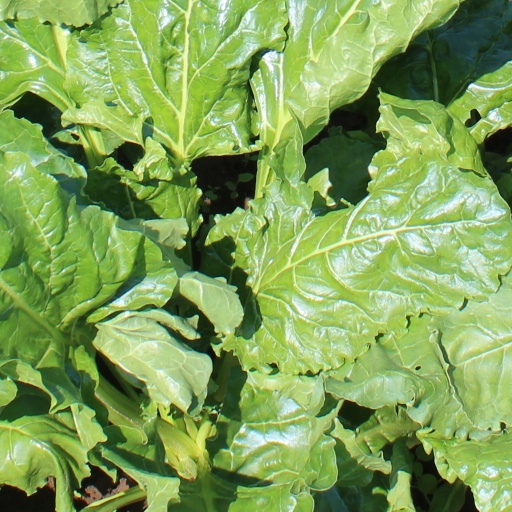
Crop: sugar beet